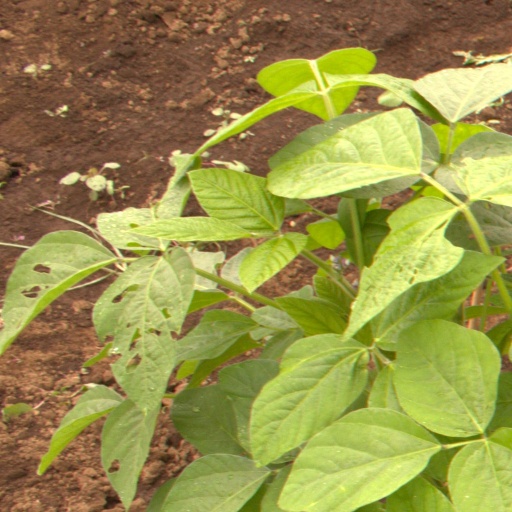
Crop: soybean